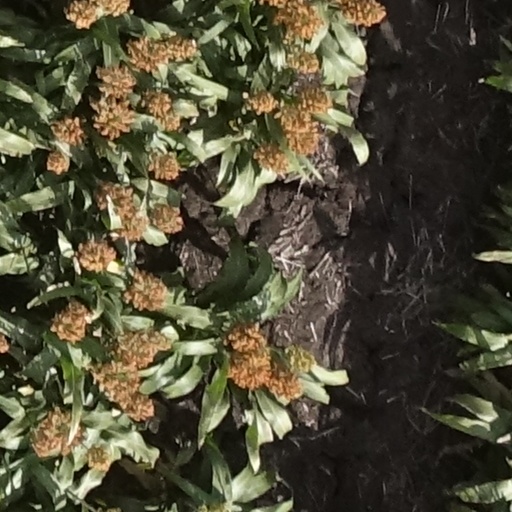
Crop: sorghum